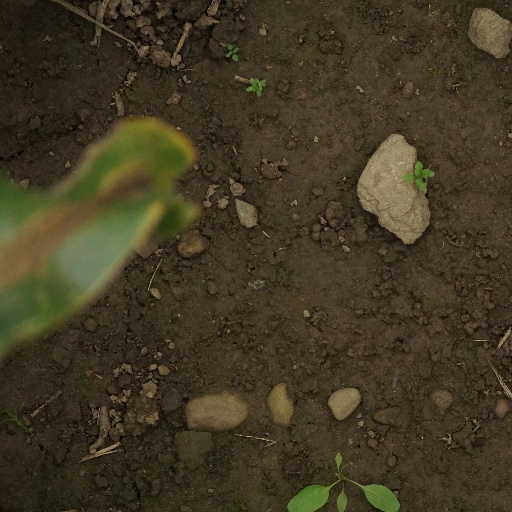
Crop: maize; corn